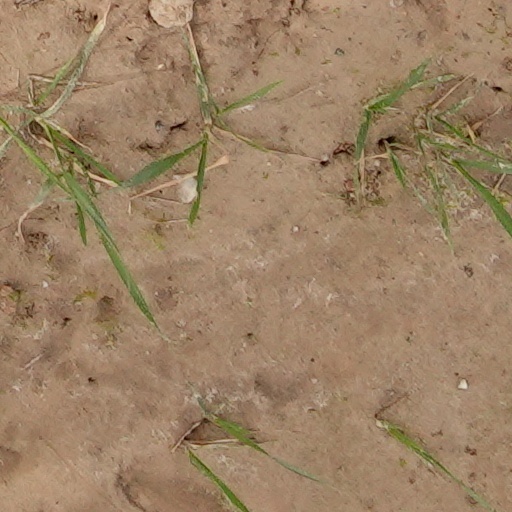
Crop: wheat